Vienna sausage

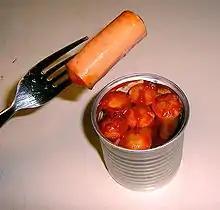
North American Vienna sausage dipped in Tabasco tomato sauce

Vienna sausage (Viennese/Austrian German: or ; Swiss German: ; Swabian: or ) is a thin parboiled sausage traditionally made of pork and beef in a casing of sheep's intestine, then given a low-temperature smoking. The word is German for 'Viennese'. In Austria, the term is uncommon for this food item, which instead is usually called .